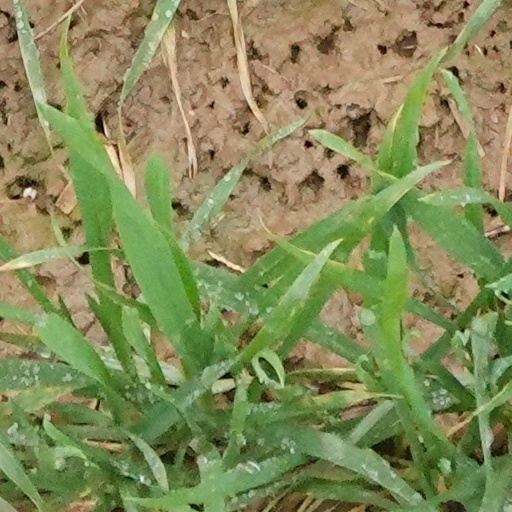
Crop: wheat